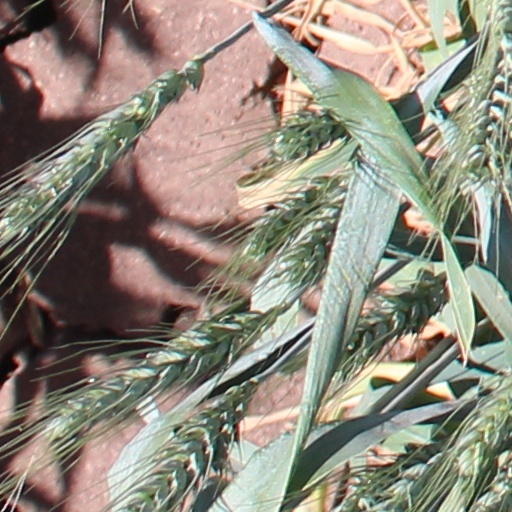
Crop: wheat